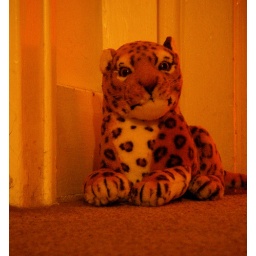
Not sure if the picture does it justice, but this stuffed cat did look real sitting in Cat's hallway.